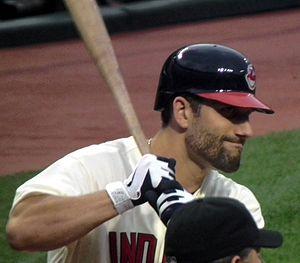
Russell Michael Canzler est un voltigeur et joueur de premier but des Ligues majeures de baseball évoluant pour les Pirates de Pittsburgh.